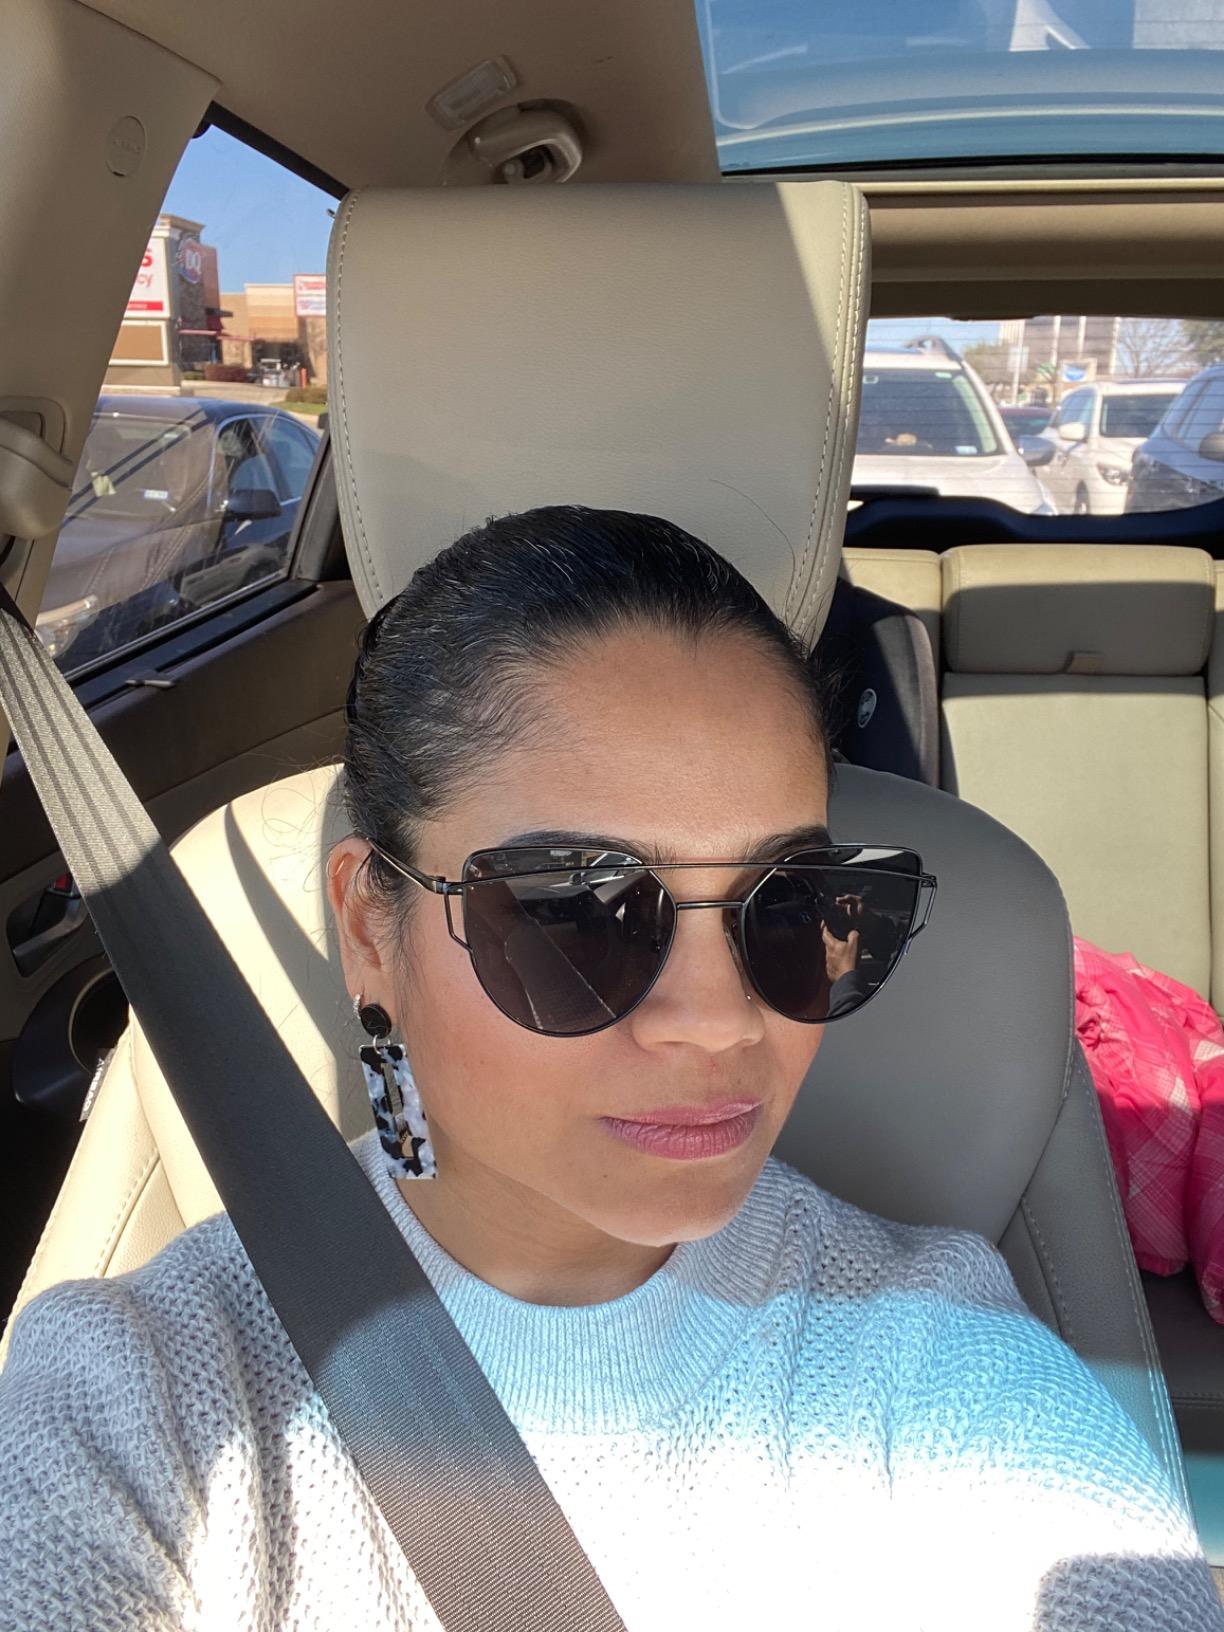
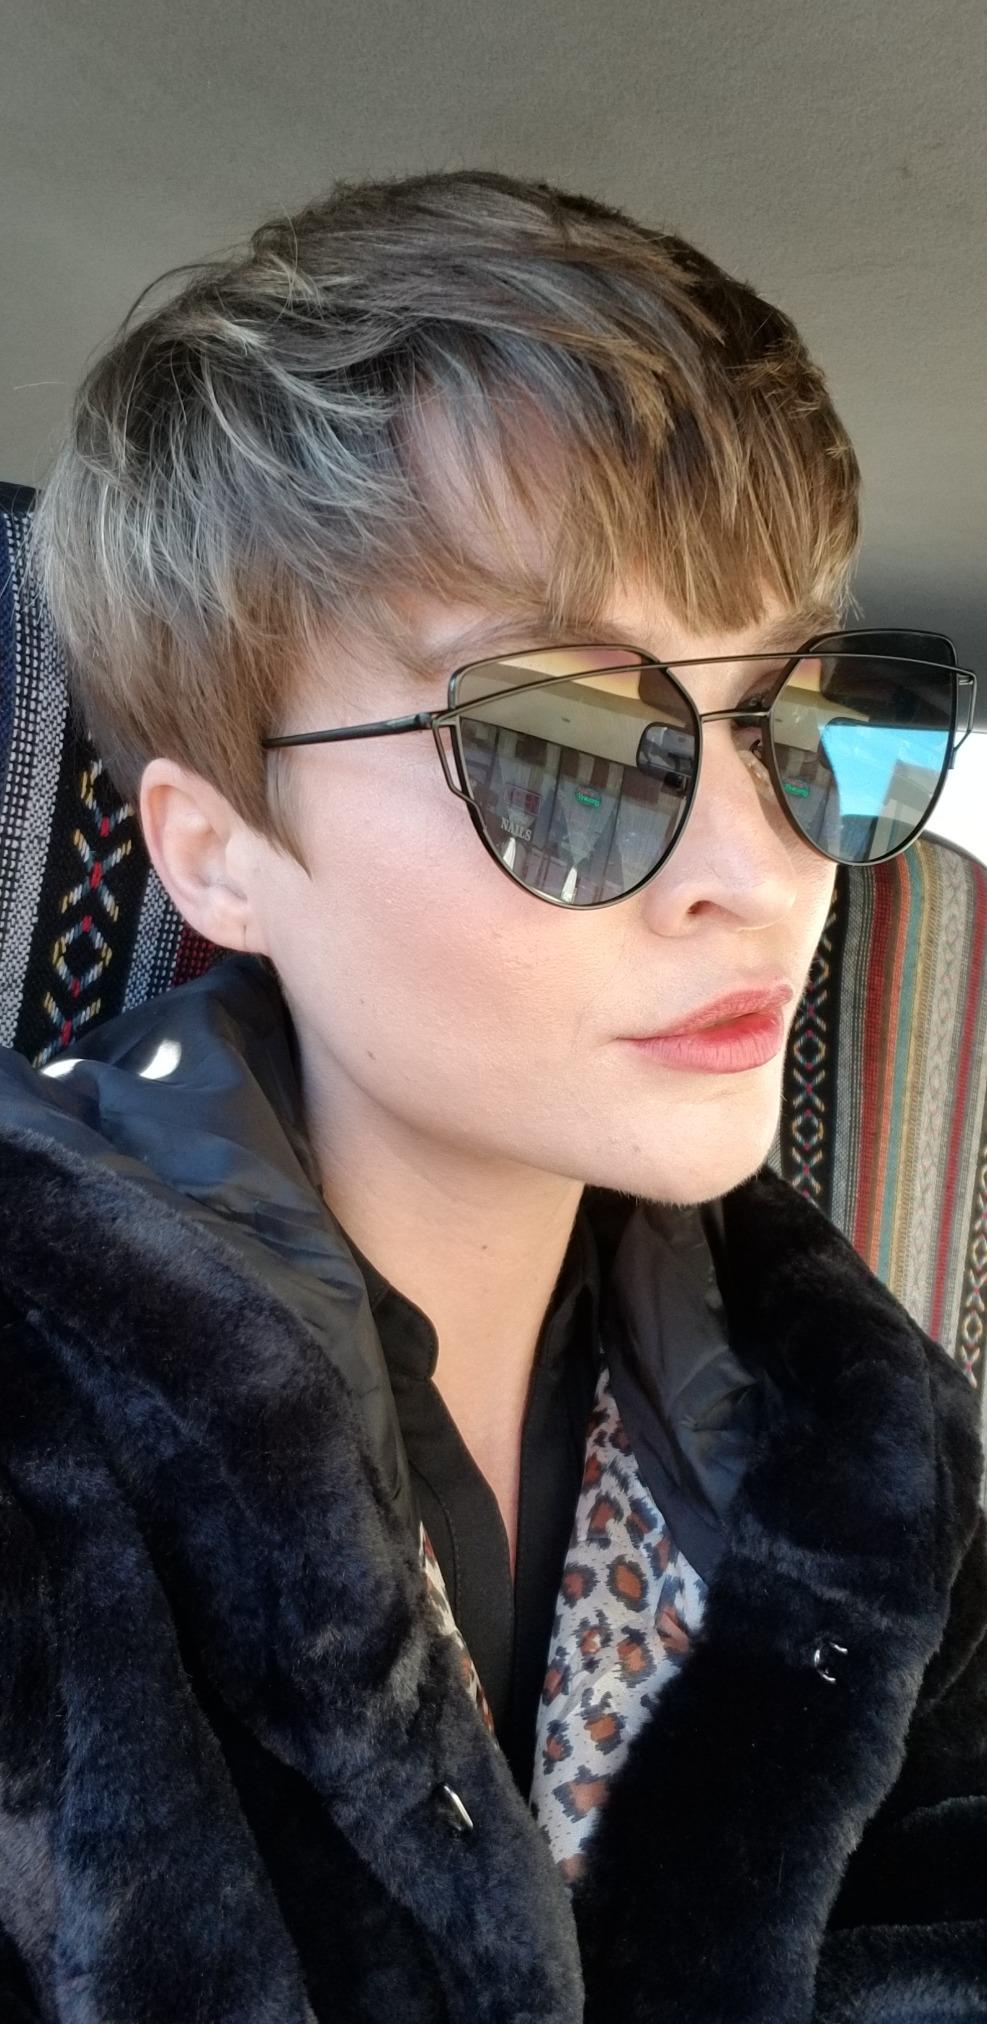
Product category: accessories_sunglasses
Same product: yes